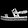
Label: Sandal